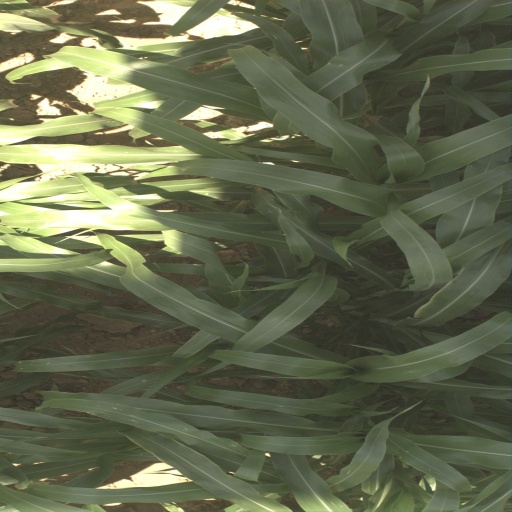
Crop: sorghum